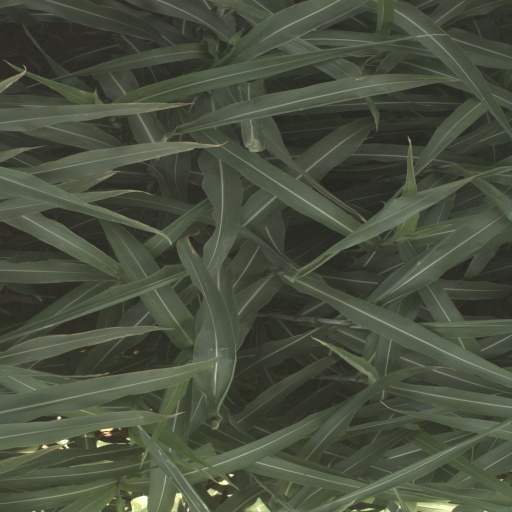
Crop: sorghum